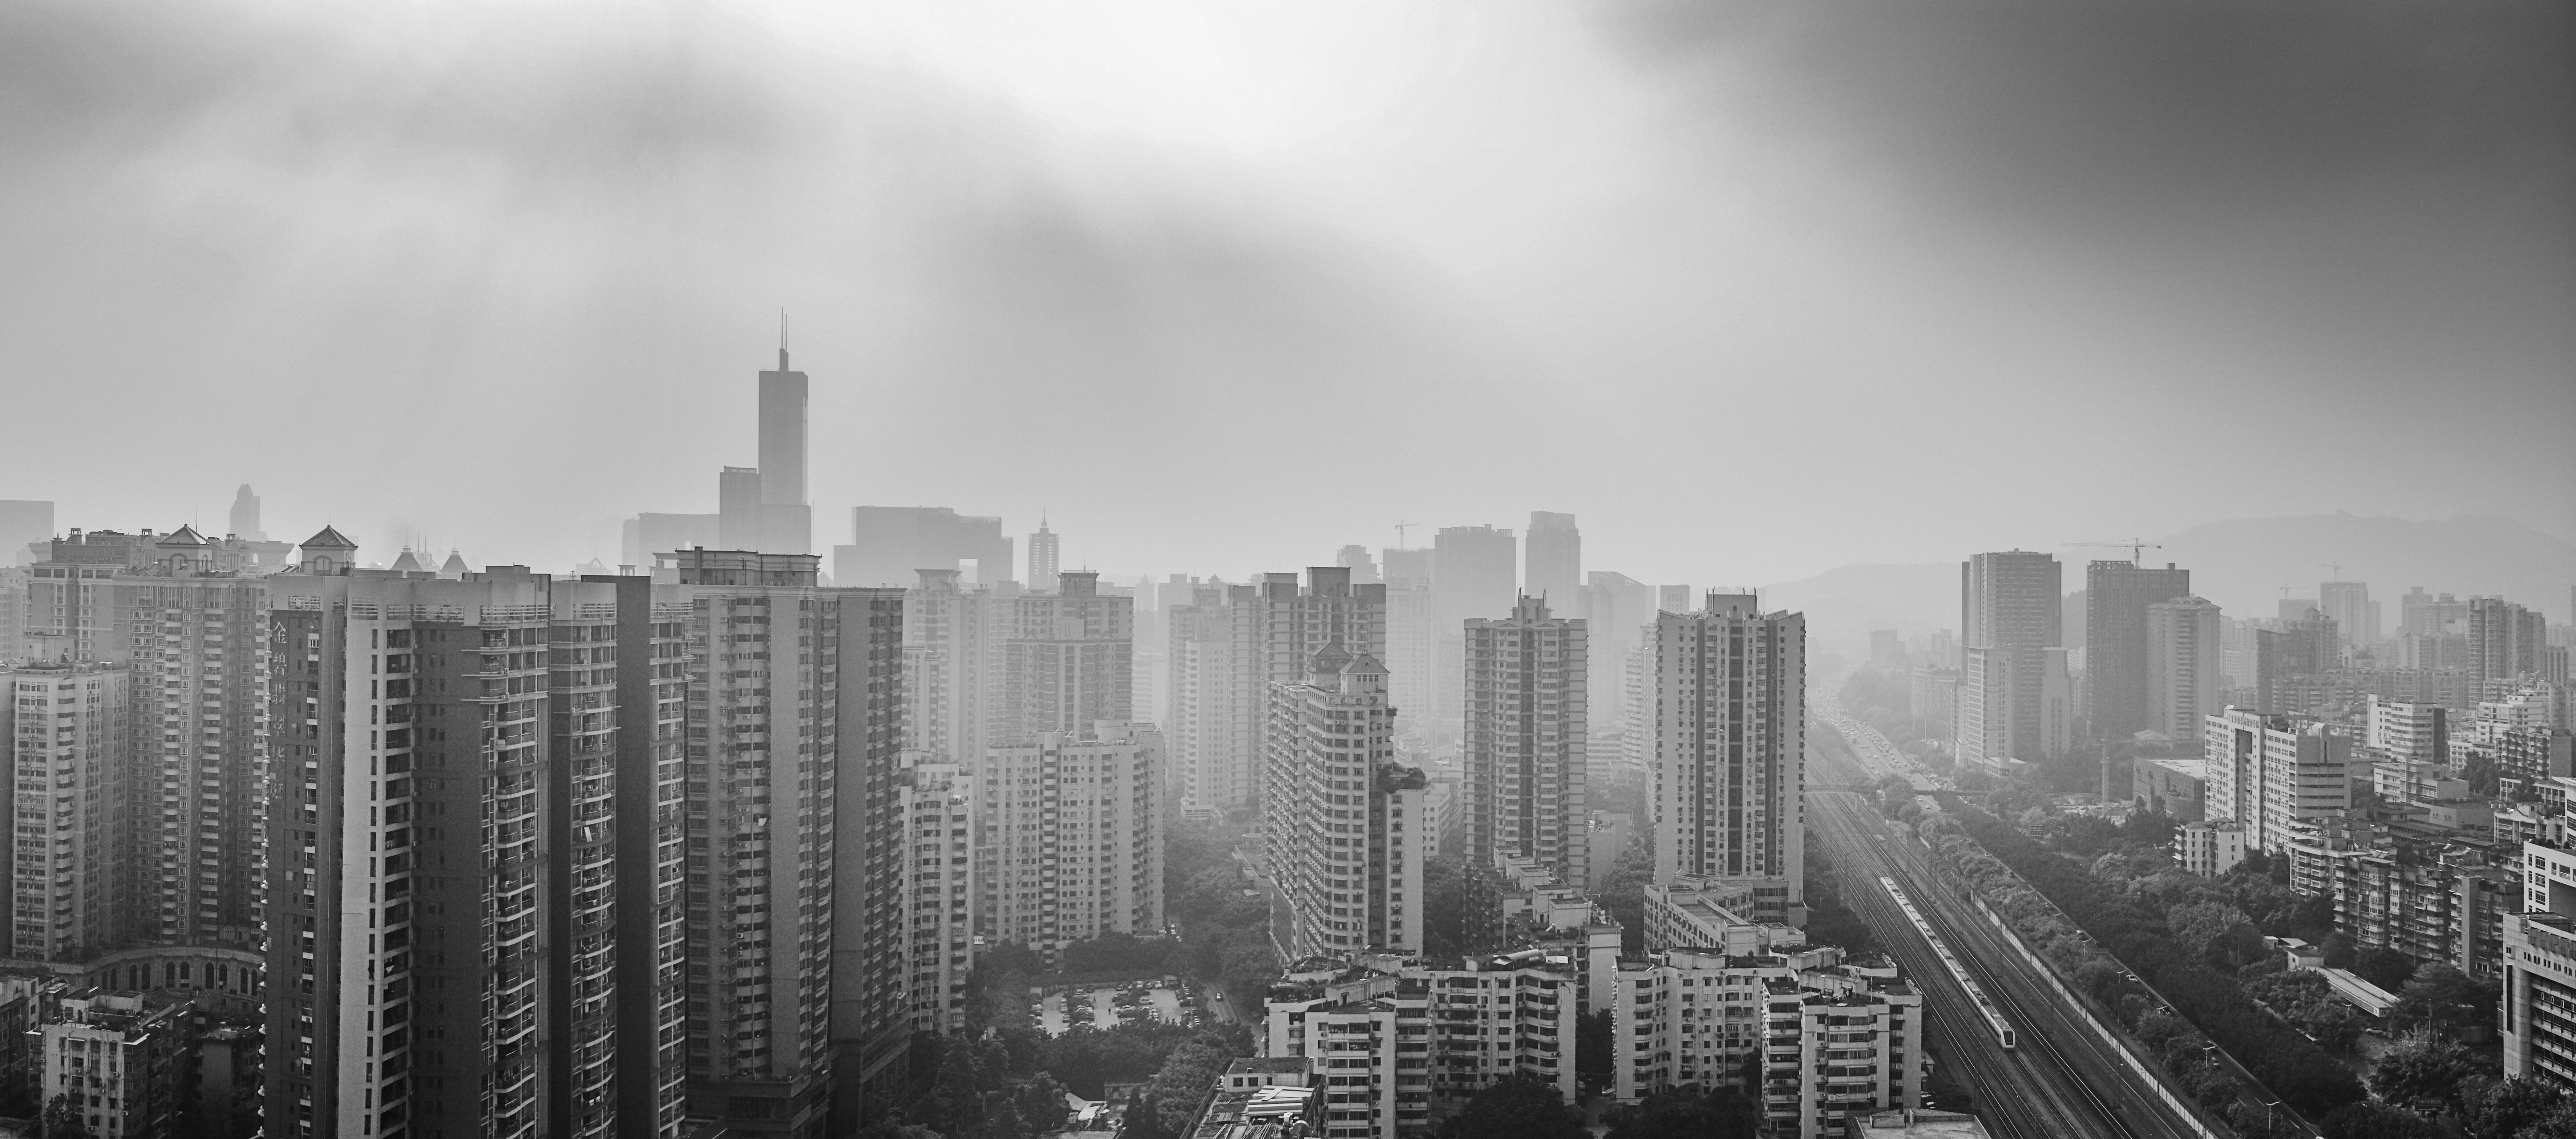
horizon, black and white, skyline, photography, building, city, skyscraper, cityscape, downtown, haze, monochrome, tower block, metropolis, urban area, monochrome photography, residential area, atmospheric phenomenon, human settlement, atmosphere of earth, metropolitan area